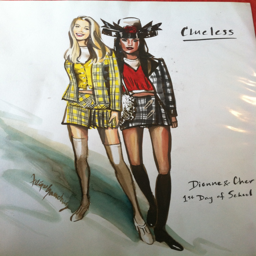
one of original sketches for the costumes .